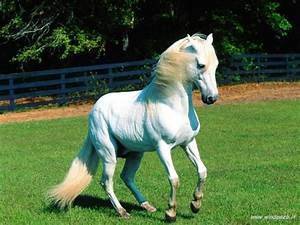
Label: horse